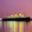
Label: ship